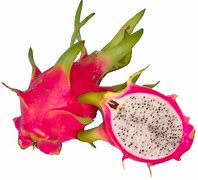
Label: Dragonfruit